Hieronymus Francken II

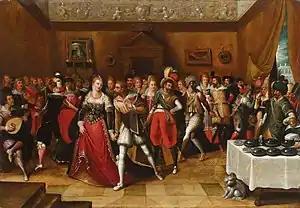
"Festive Company"

Hieronymus Francken the Younger or Hieronymus II (Antwerp, 1578 – Antwerp, 1623) was a Flemish painter and one of the most prominent members of the large Francken family of artists. Along with his brother Frans Francken II he played an important role in the development of new genres in Flemish art in the early 17th century. He was a prolific artist with a wide range who painted religious scenes, allegorical subjects, portraits, fruit pieces, genre scenes, architectural paintings and art galleries.